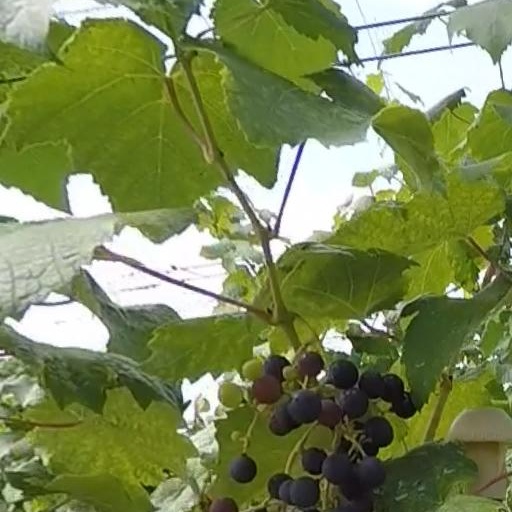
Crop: grape